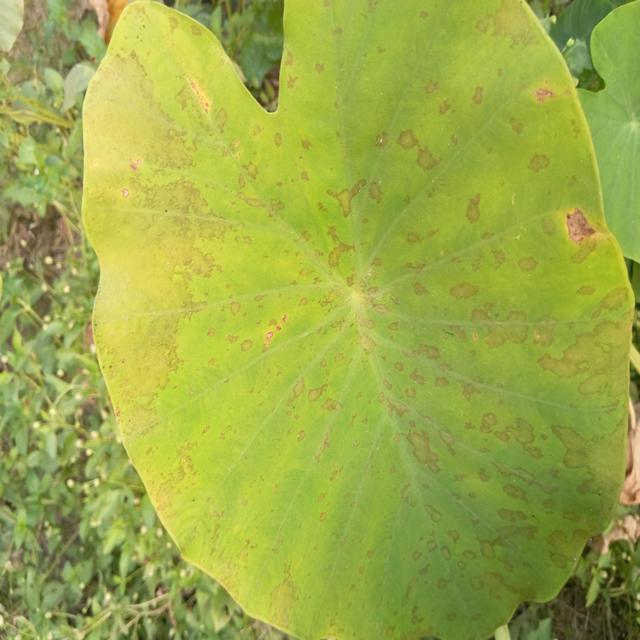
Label: Early_Blight